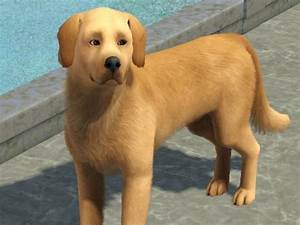
Label: dog